Labor force in the United States

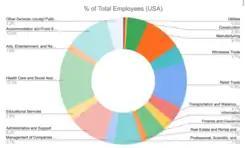
US Census Bureau Employment (NAICS/SIC)

The labor force participation rate, LFPR (or economic activity rate, EAR), is the ratio between the labor force and the overall size of their cohort (national population of the same age range). Much as in other countries in the West, the labor force participation rate in the U.S. increased significantly during the later half of the 20th century, largely due to women entering the workplace in increasing numbers. Labor force participation has declined steadily since 2000, primarily because of the aging and retirement of the Baby Boom generation. Analyzing labor force participation trends in the prime working age (25-54) cohort helps separate the impact of an aging population from other demographic factors (e.g., gender, race, and education) and government policies. The Congressional Budget Office explained in 2018 that higher educational attainment is correlated with higher labor force participation for workers aged 25 to 54. Prime-aged men who are out of the labor force tend to be out due to disability, while a key reason for women is caring for family members.